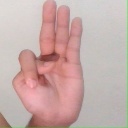
अक्षर: भ